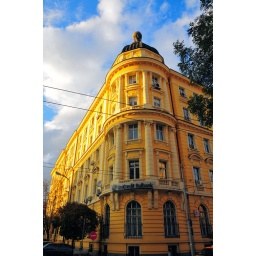
Sofia Bulgaria - apartment building near the National theater